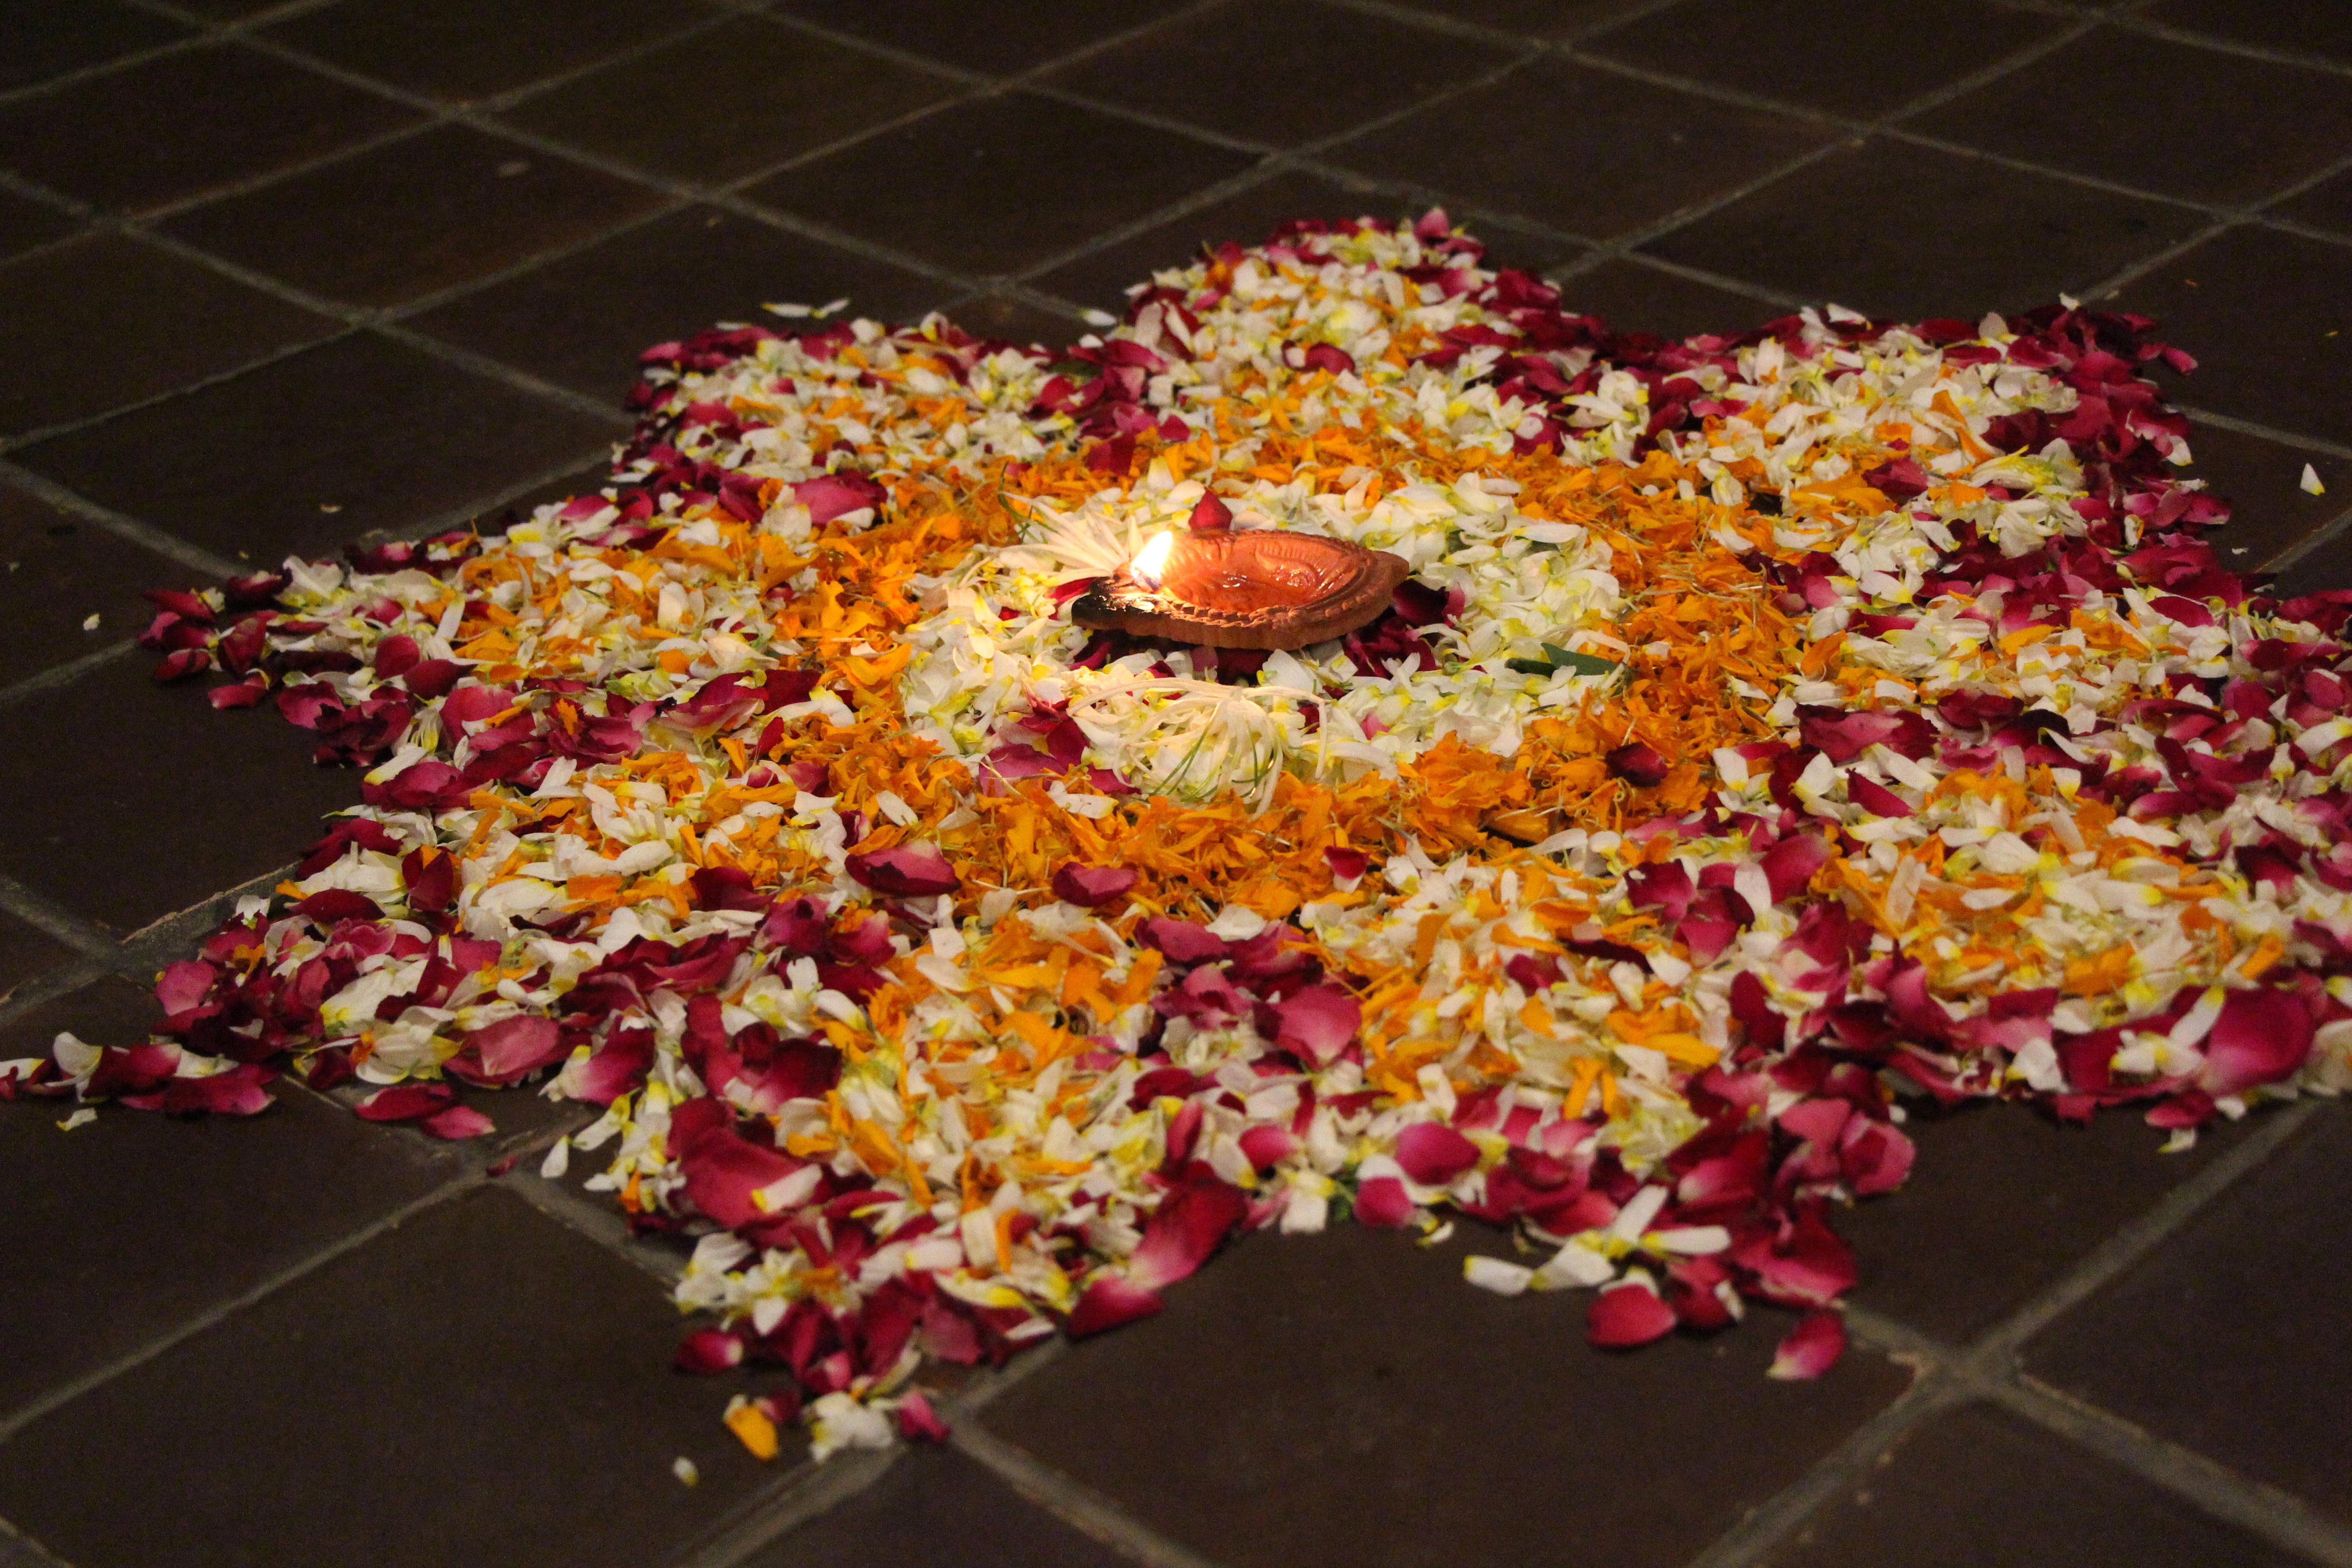
flower, petal, floral, decoration, pattern, food, natural, lamp, craft, candle, decor, circle, ethnic, christmas decoration, stones, art, design, petals, decorative, motif, om, indian, floristry, traditional, folk, hobby, mandala, flower bouquet, floral design, diya, rangoli, flower arranging